La Tour-de-Peilz

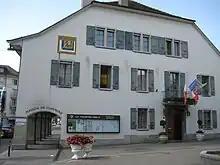
La Tour-de-Peilz city hall

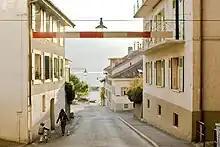
La Tour-de-Peilz street

La Tour-de-Peilz has a population of . , 25.6% of the population are resident foreign nationals. Over the last 10 years (1999–2009 ) the population has changed at a rate of 7.3%. It has changed at a rate of 7.8% due to migration and at a rate of -0.2% due to births and deaths.